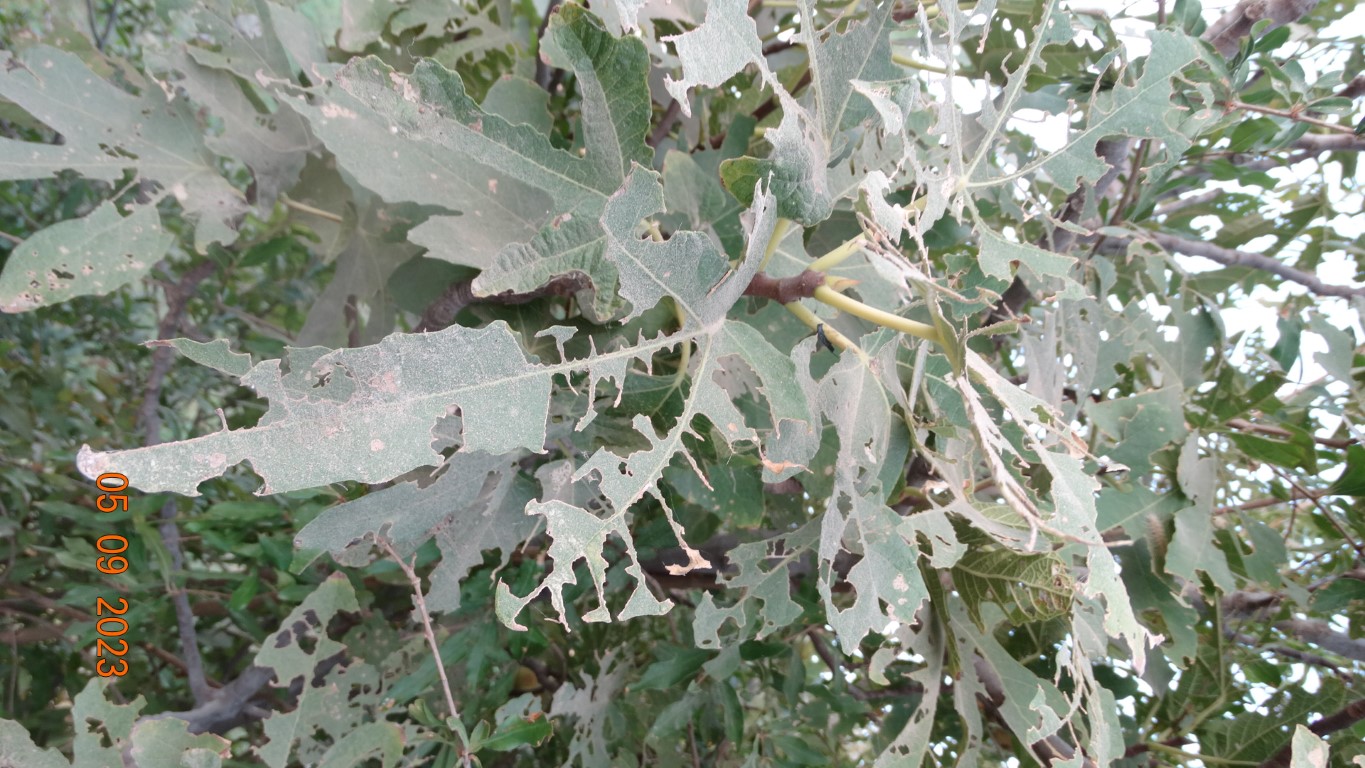
Label: infected